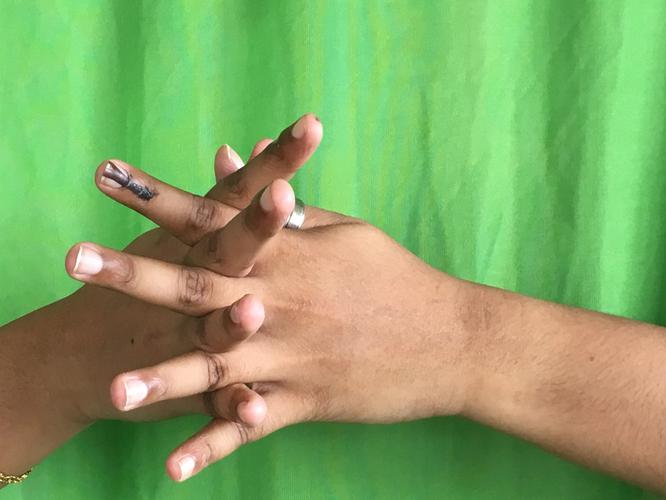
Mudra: Karkatta
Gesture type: double_hand